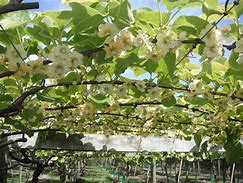
Label: Kiwi